Tiki culture

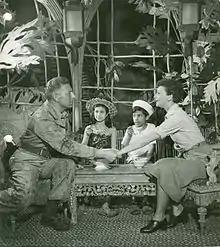
Scene from "South Pacific"

In 1936, a restaurant owner from Oakland, California, Victor Bergeron, ate at the Don the Beachcomber restaurant. Bergeron said: "We went to a place called the South Seas...and even visited Don the Beachcomber in Hollywood. In fact, I even bought some stuff from Don the Beachcomber. When I got back to Oakland I told my wife what I had seen, we agreed to change the name of our restaurant and our décor." The renamed restaurant, as well as his new nickname, became Trader Vic's. Bergeron adopted the new persona in a manner to imitate Beach's theatrics and further perpetuate the illusions of Hollywood, telling people that the leg he had lost to tuberculosis had been the result of being attacked by a shark.